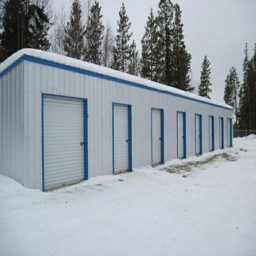
$262,000 business , land and buildings for sale .